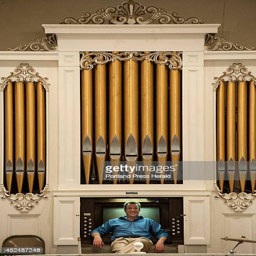
person helps to restore an organ